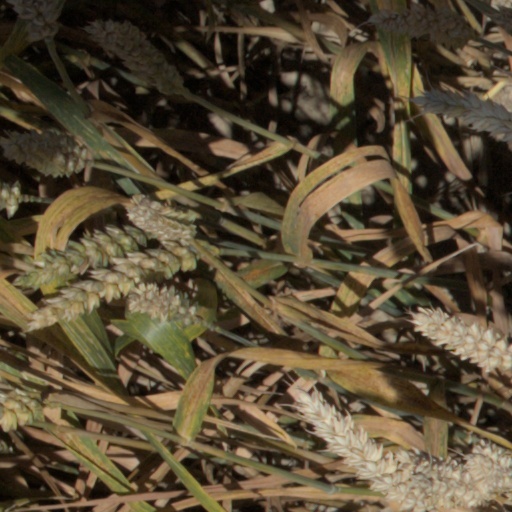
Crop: wheat